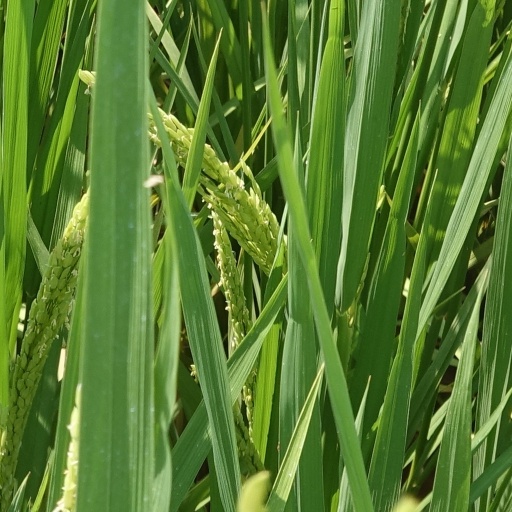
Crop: rice